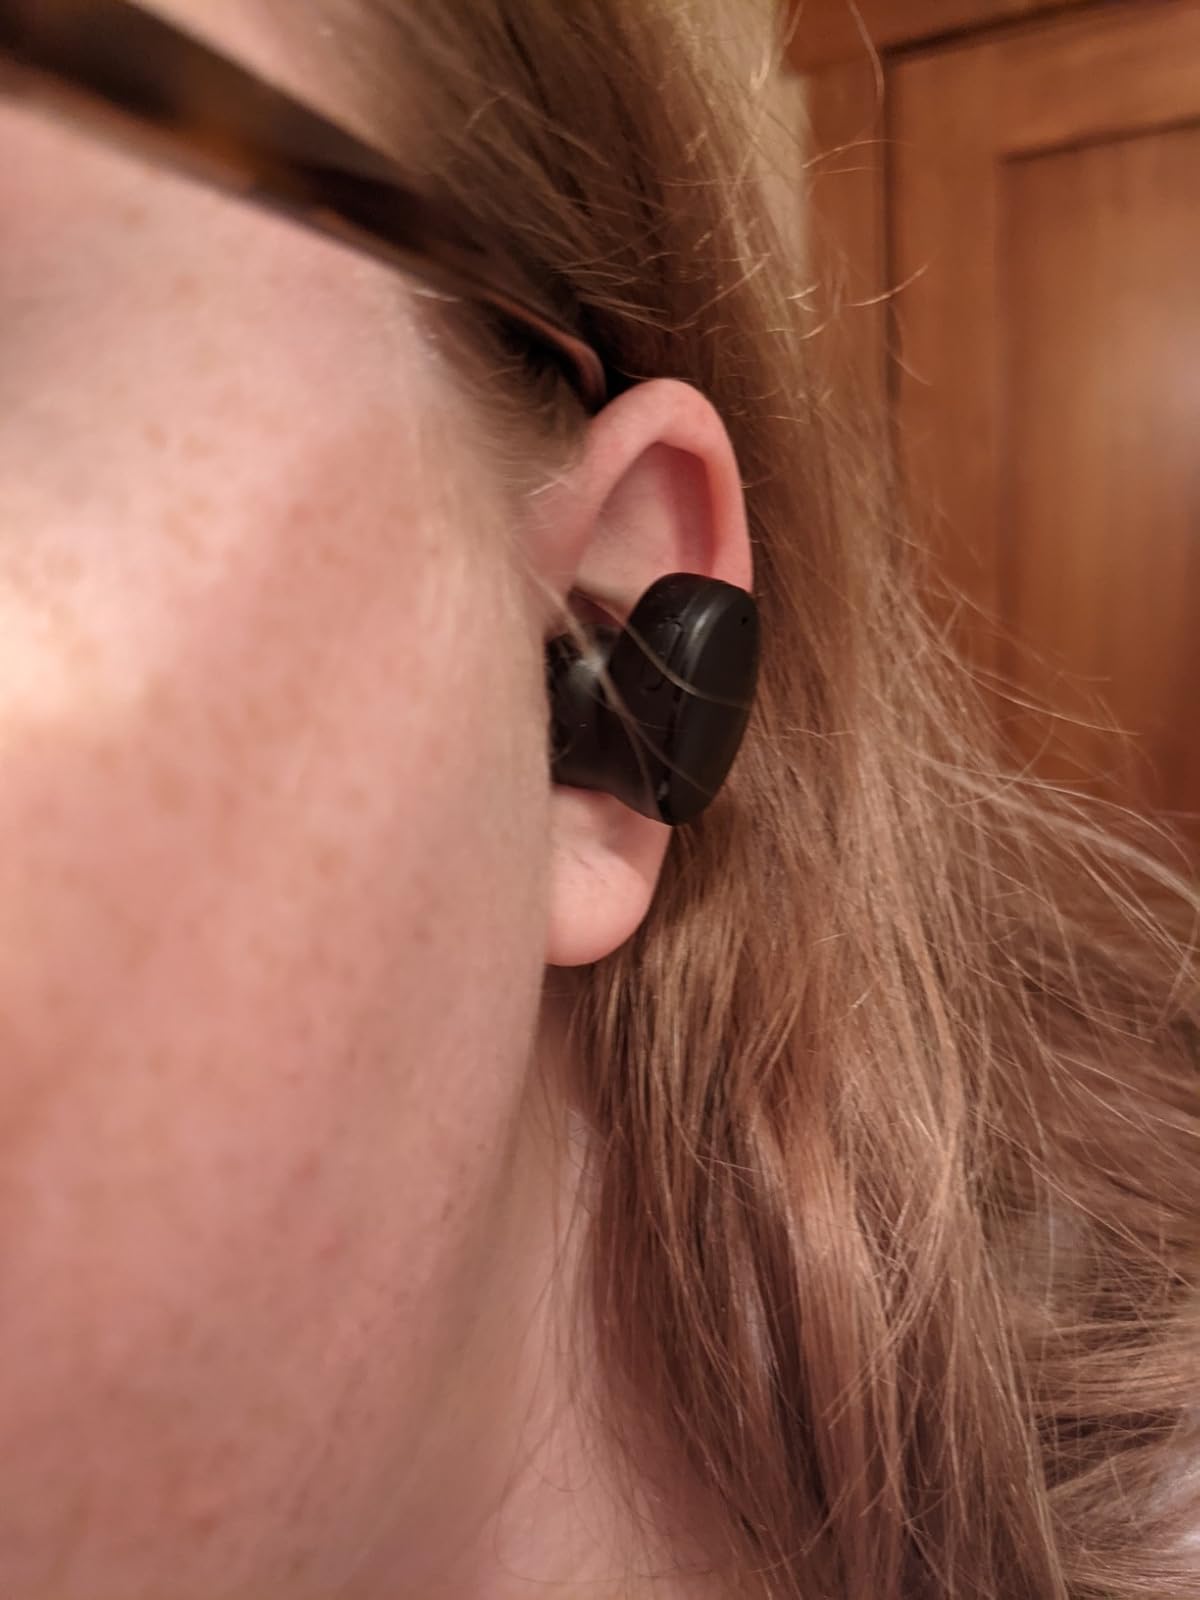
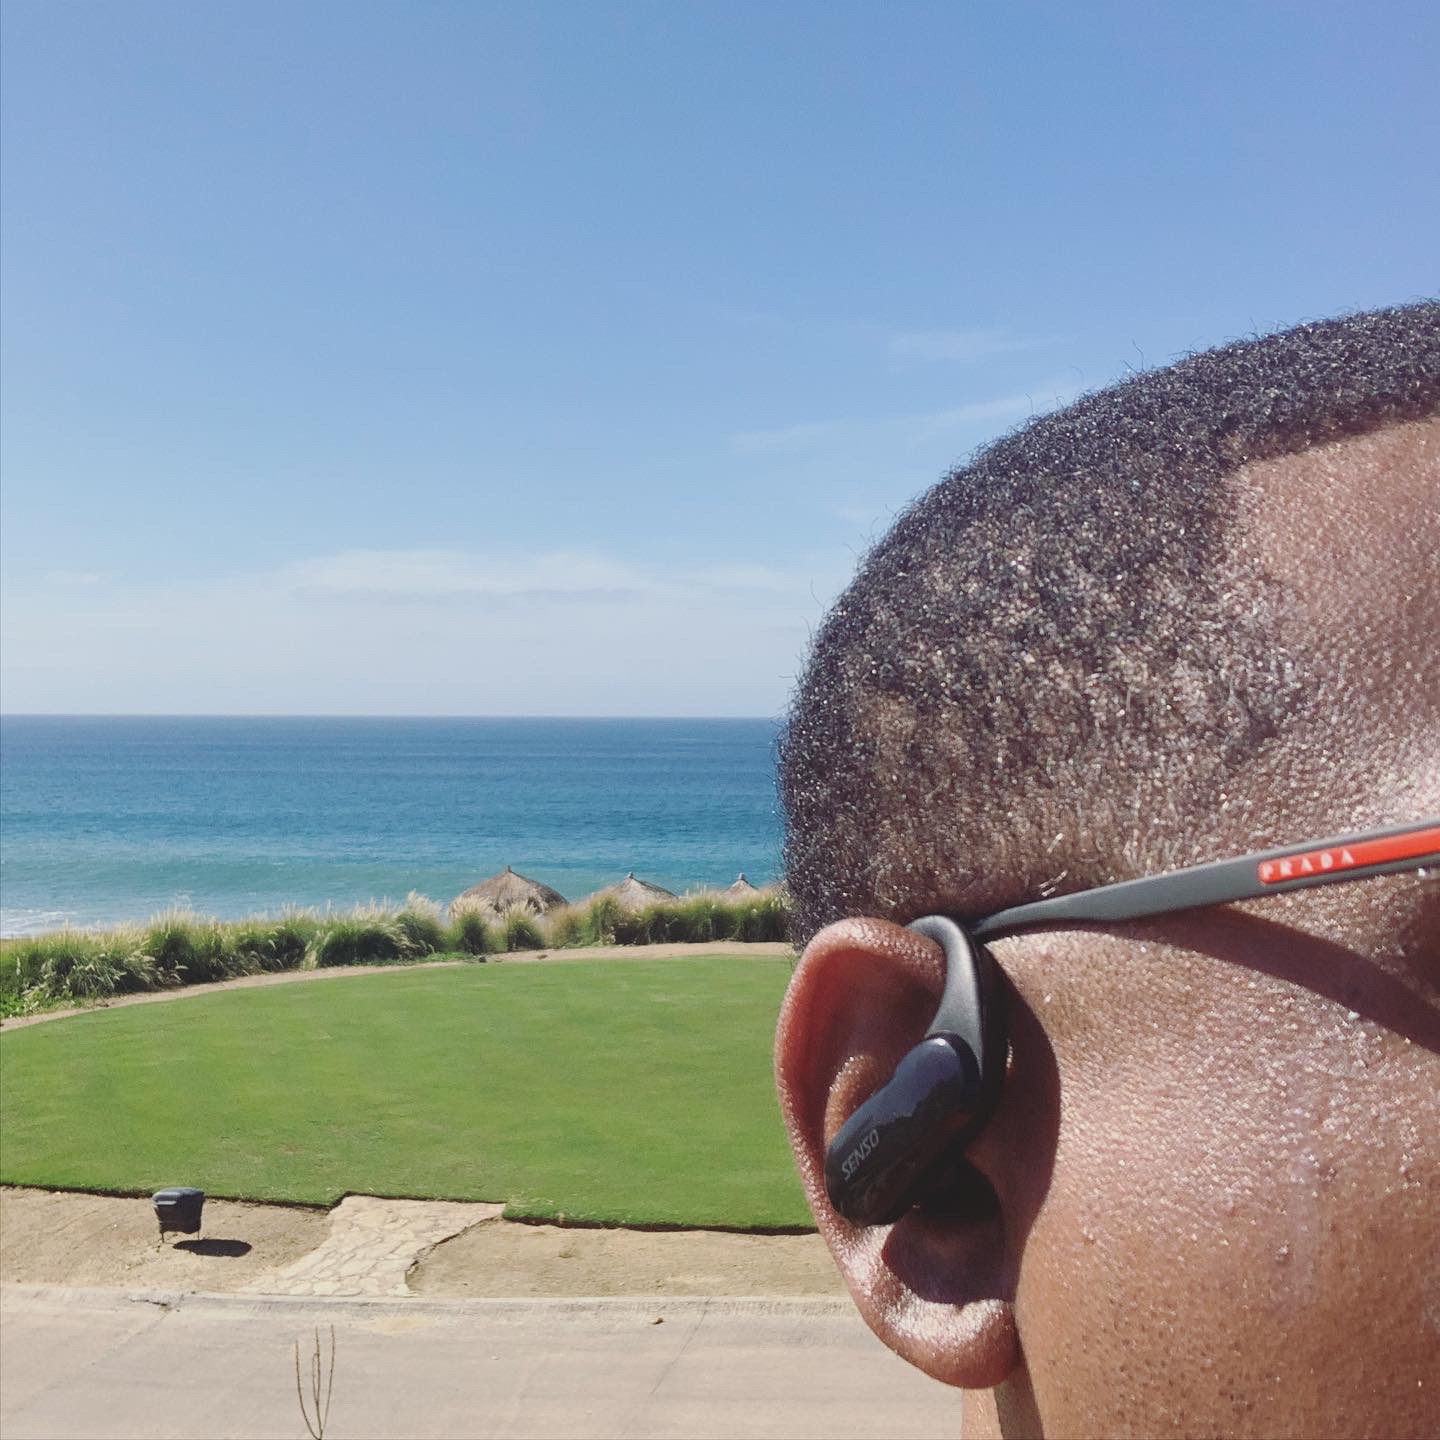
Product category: earbuds
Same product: no